Lyle Prouse

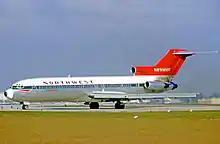
A Northwest Boeing 727-251.

On the morning of March 8, 1990, Prouse served as a captain aboard Northwest Flight 650, carrying 58 passengers from Fargo, to Minneapolis-Saint Paul on a Boeing 727. Although the flight terminated without incident, the blood alcohol content of the pilots was measured two hours after landing, and exceeded the level permitted by the Federal Aviation Regulations. The three pilots had been drinking together at the Speak Easy restaurant the previous evening. Despite receiving an anonymous telephone tip, the FAA failed to intervene, and allowed the pilots to take off. All three pilots were later arrested, including 51 year old Prouse, 36 year old first officer Robert Kirchner, and 35 year old flight engineer Joseph Balzer.